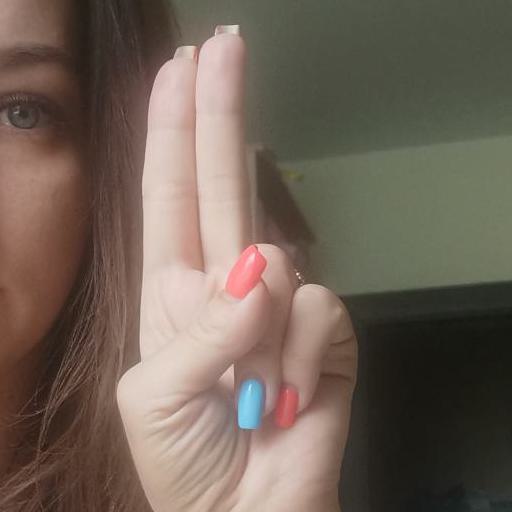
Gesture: two_up